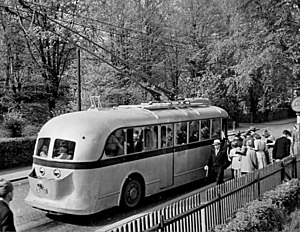
Trolleybus / Historie
Trolleybuss fra Oslo Sporveier, ca. 1948